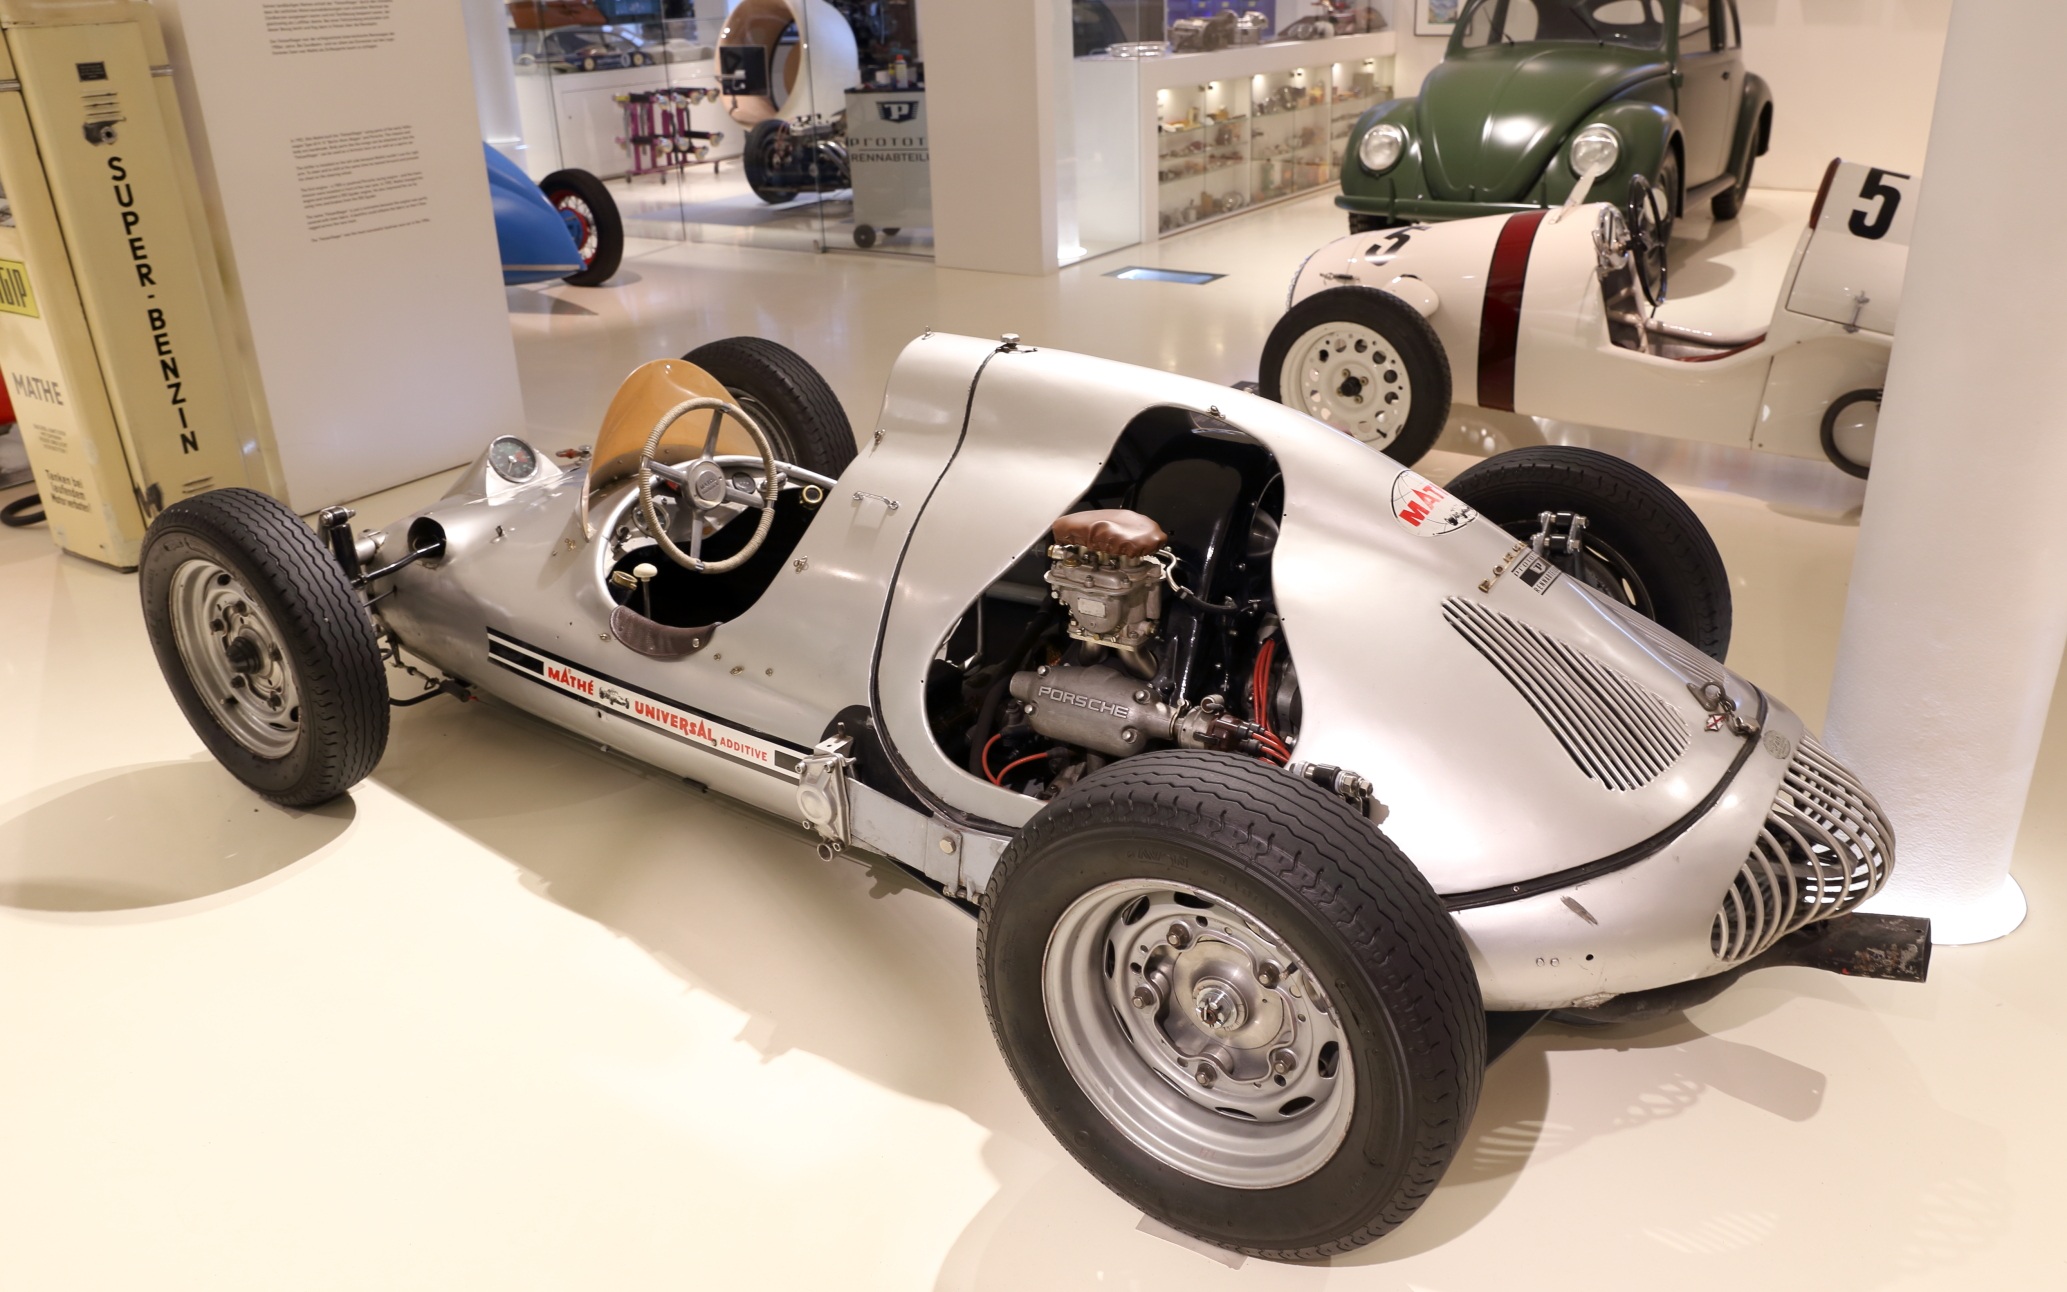
car, automobile, vehicle, museum, sports car, vintage car, race car, supercar, hamburg, antique car, model car, car museum, land vehicle, touring car, scale model, prototypes, automobile make, automotive design, open wheel car, formula one car, mercedes benz w125